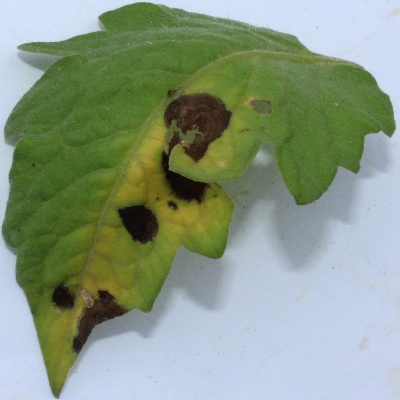
Crop: Tomato
Condition: verticulium wilt